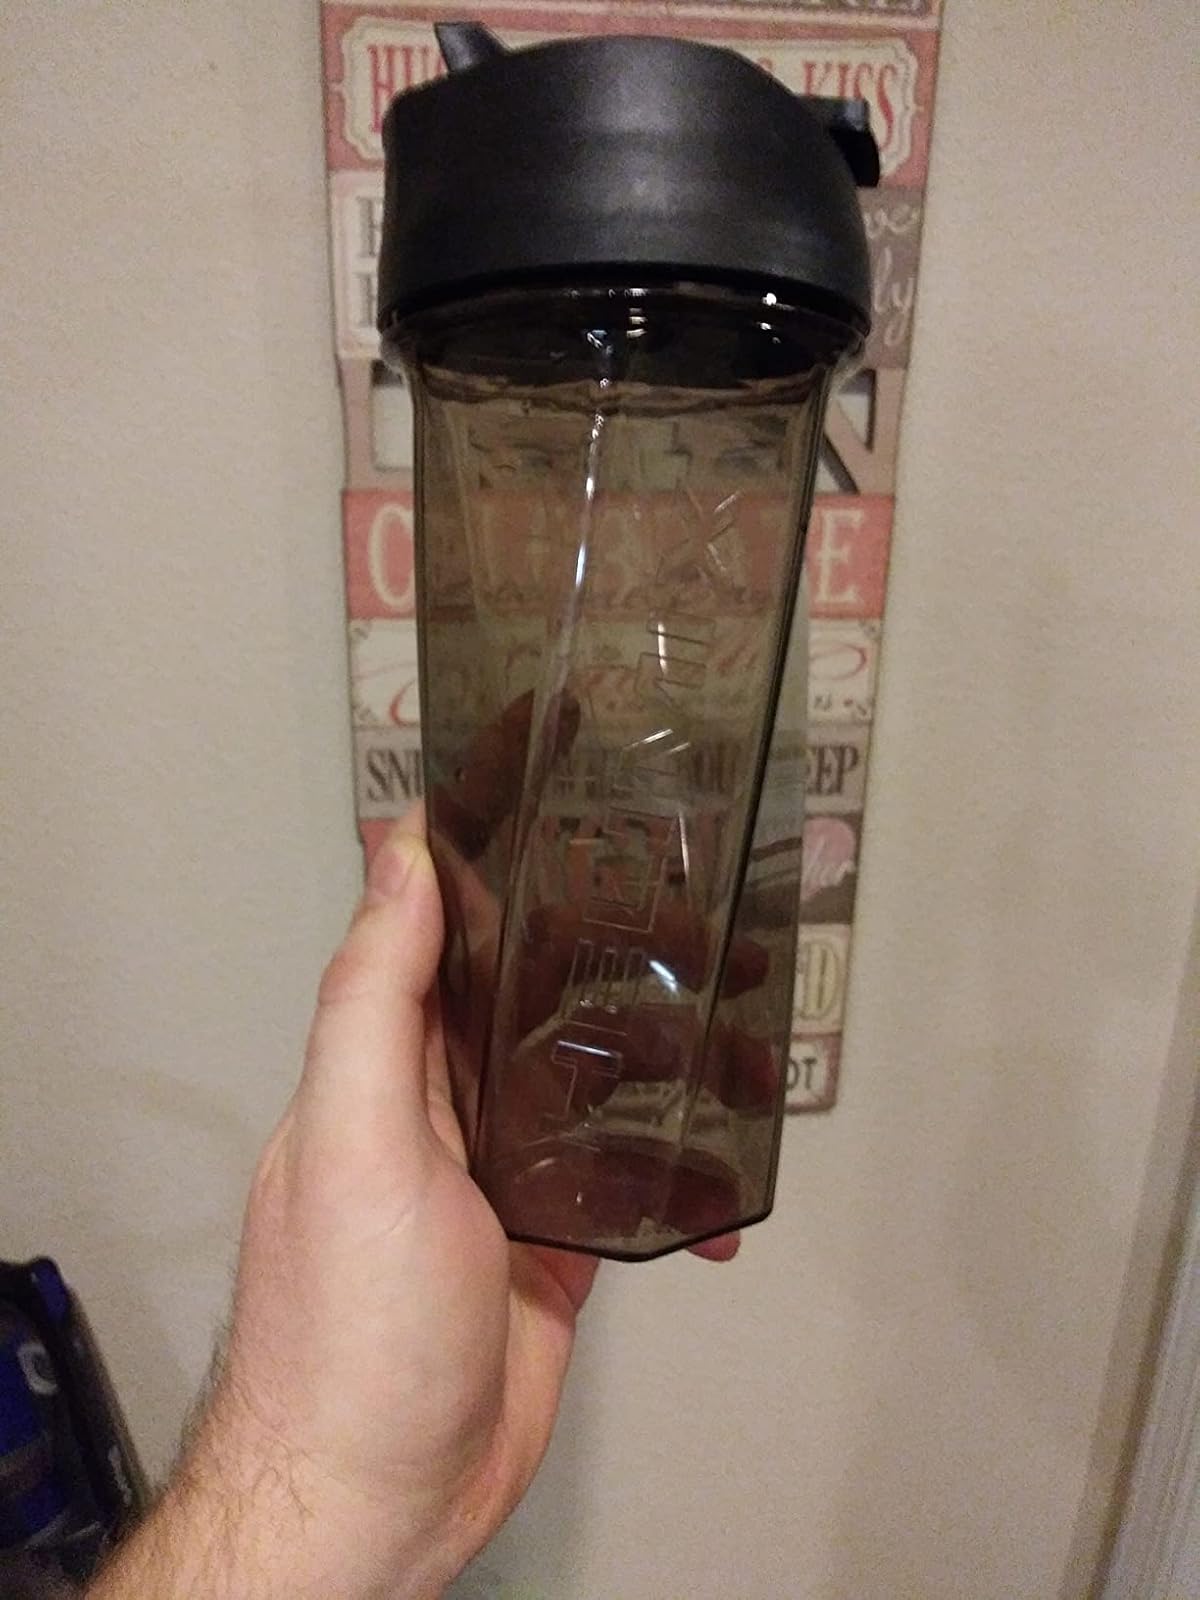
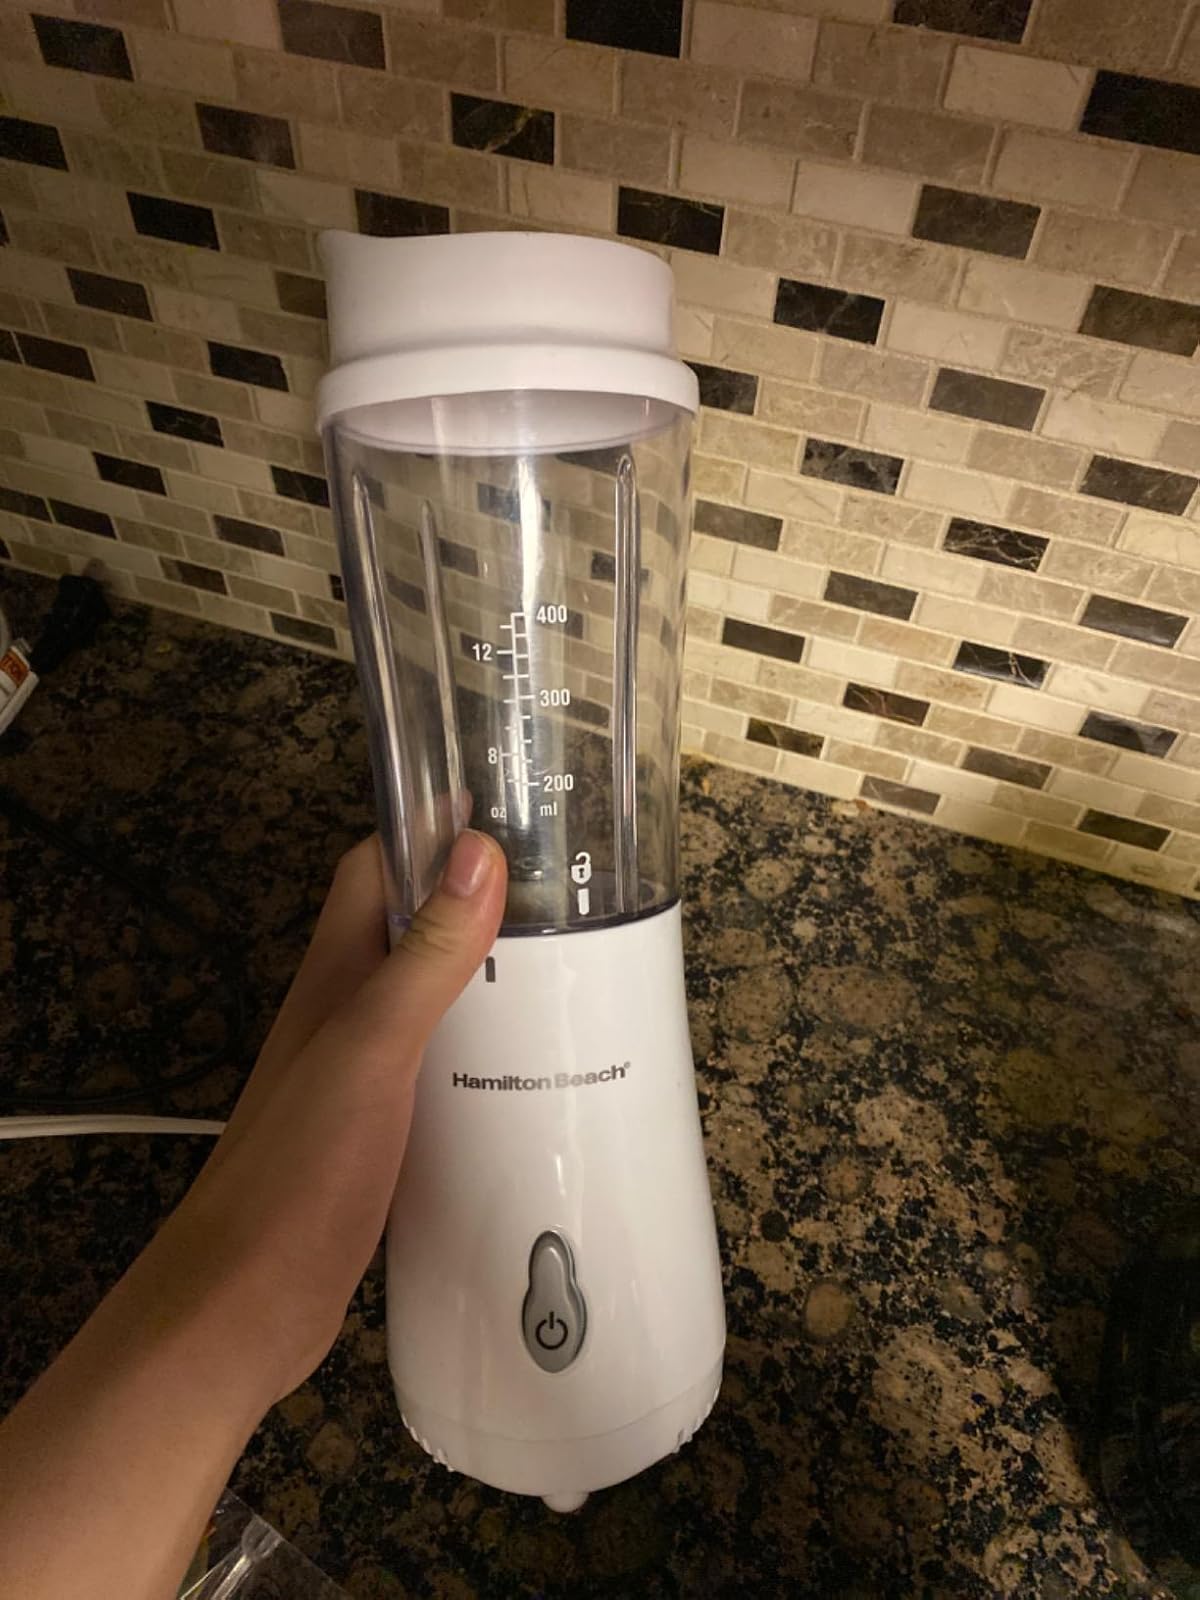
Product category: items_blender
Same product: no